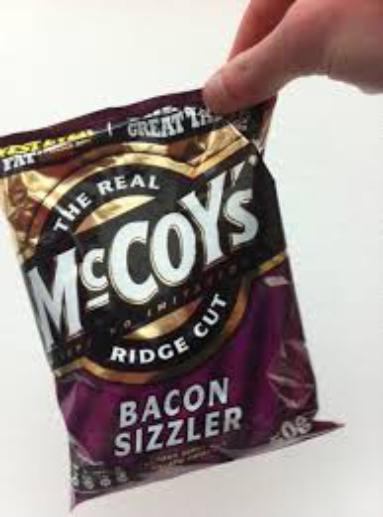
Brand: McCoys Crisps
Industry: Food